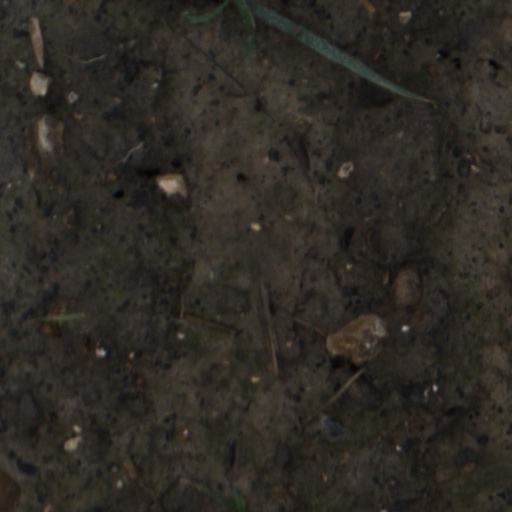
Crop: wheat